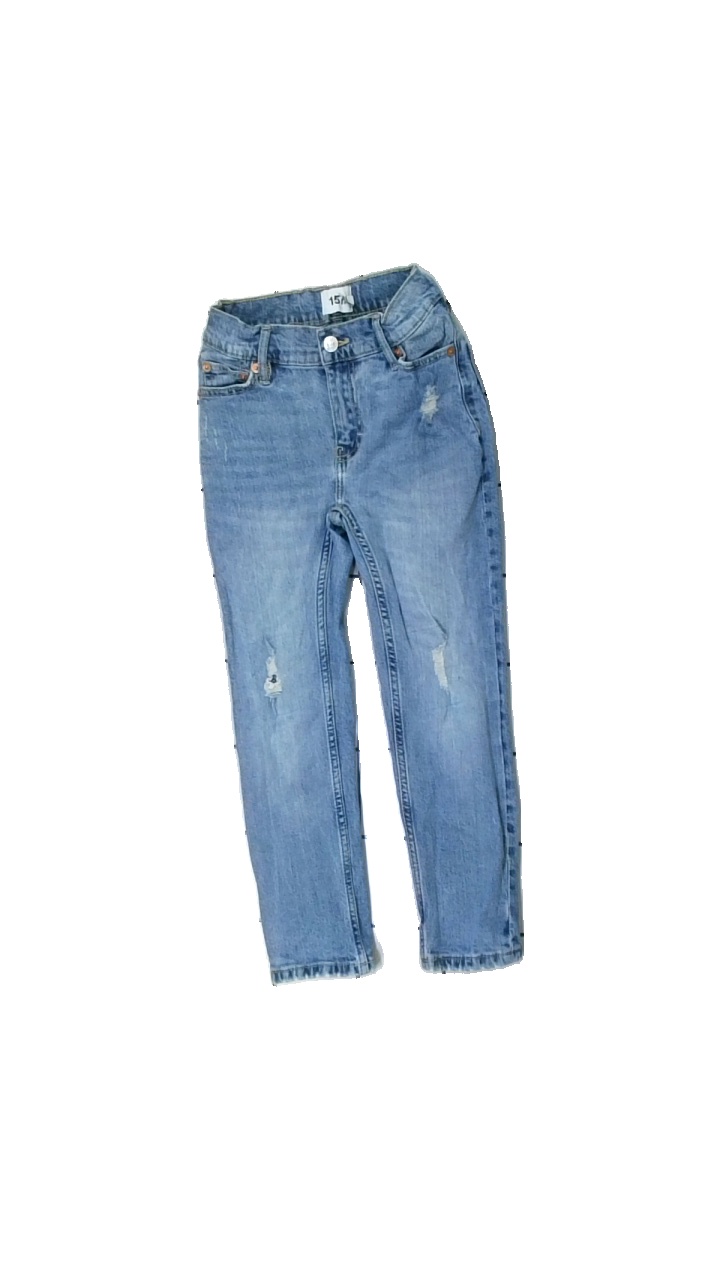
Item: Jeans (Children)
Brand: Lager 157
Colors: Blue
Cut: Regular
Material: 100% cotton
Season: All
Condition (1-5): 3
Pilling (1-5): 4
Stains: Minor
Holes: Major
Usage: Reuse
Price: <50